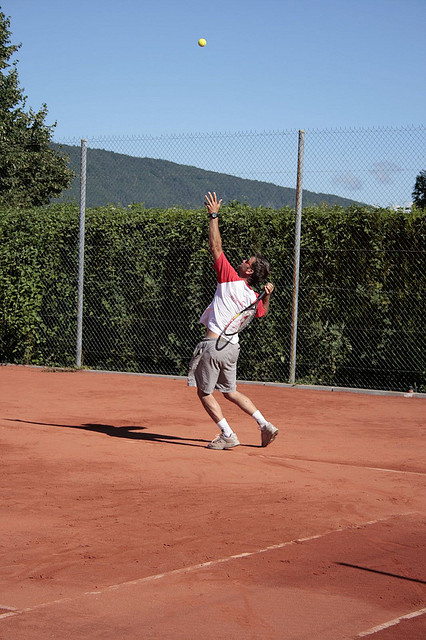
một nam vận động viên tennis đang chuẩn bị phát bóng